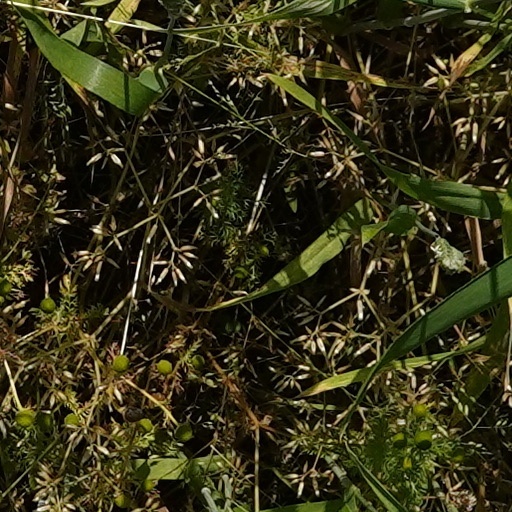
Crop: wheat